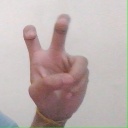
अक्षर: ई